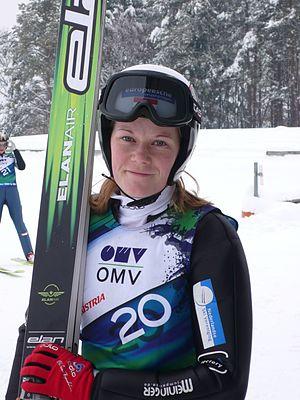
Wendy Vuik, à la Coupe continentale féminine de saut à ski à Villach le 12 février 2010.